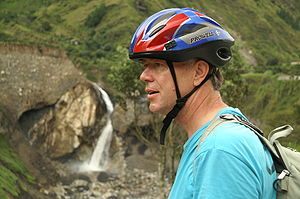
Flevoland / Politik
Kongens kommisær i Flevoland, Leen Verbeek.
Flevoland er en nederlandsk provins, beliggende i den centrale del af Nederlandene.